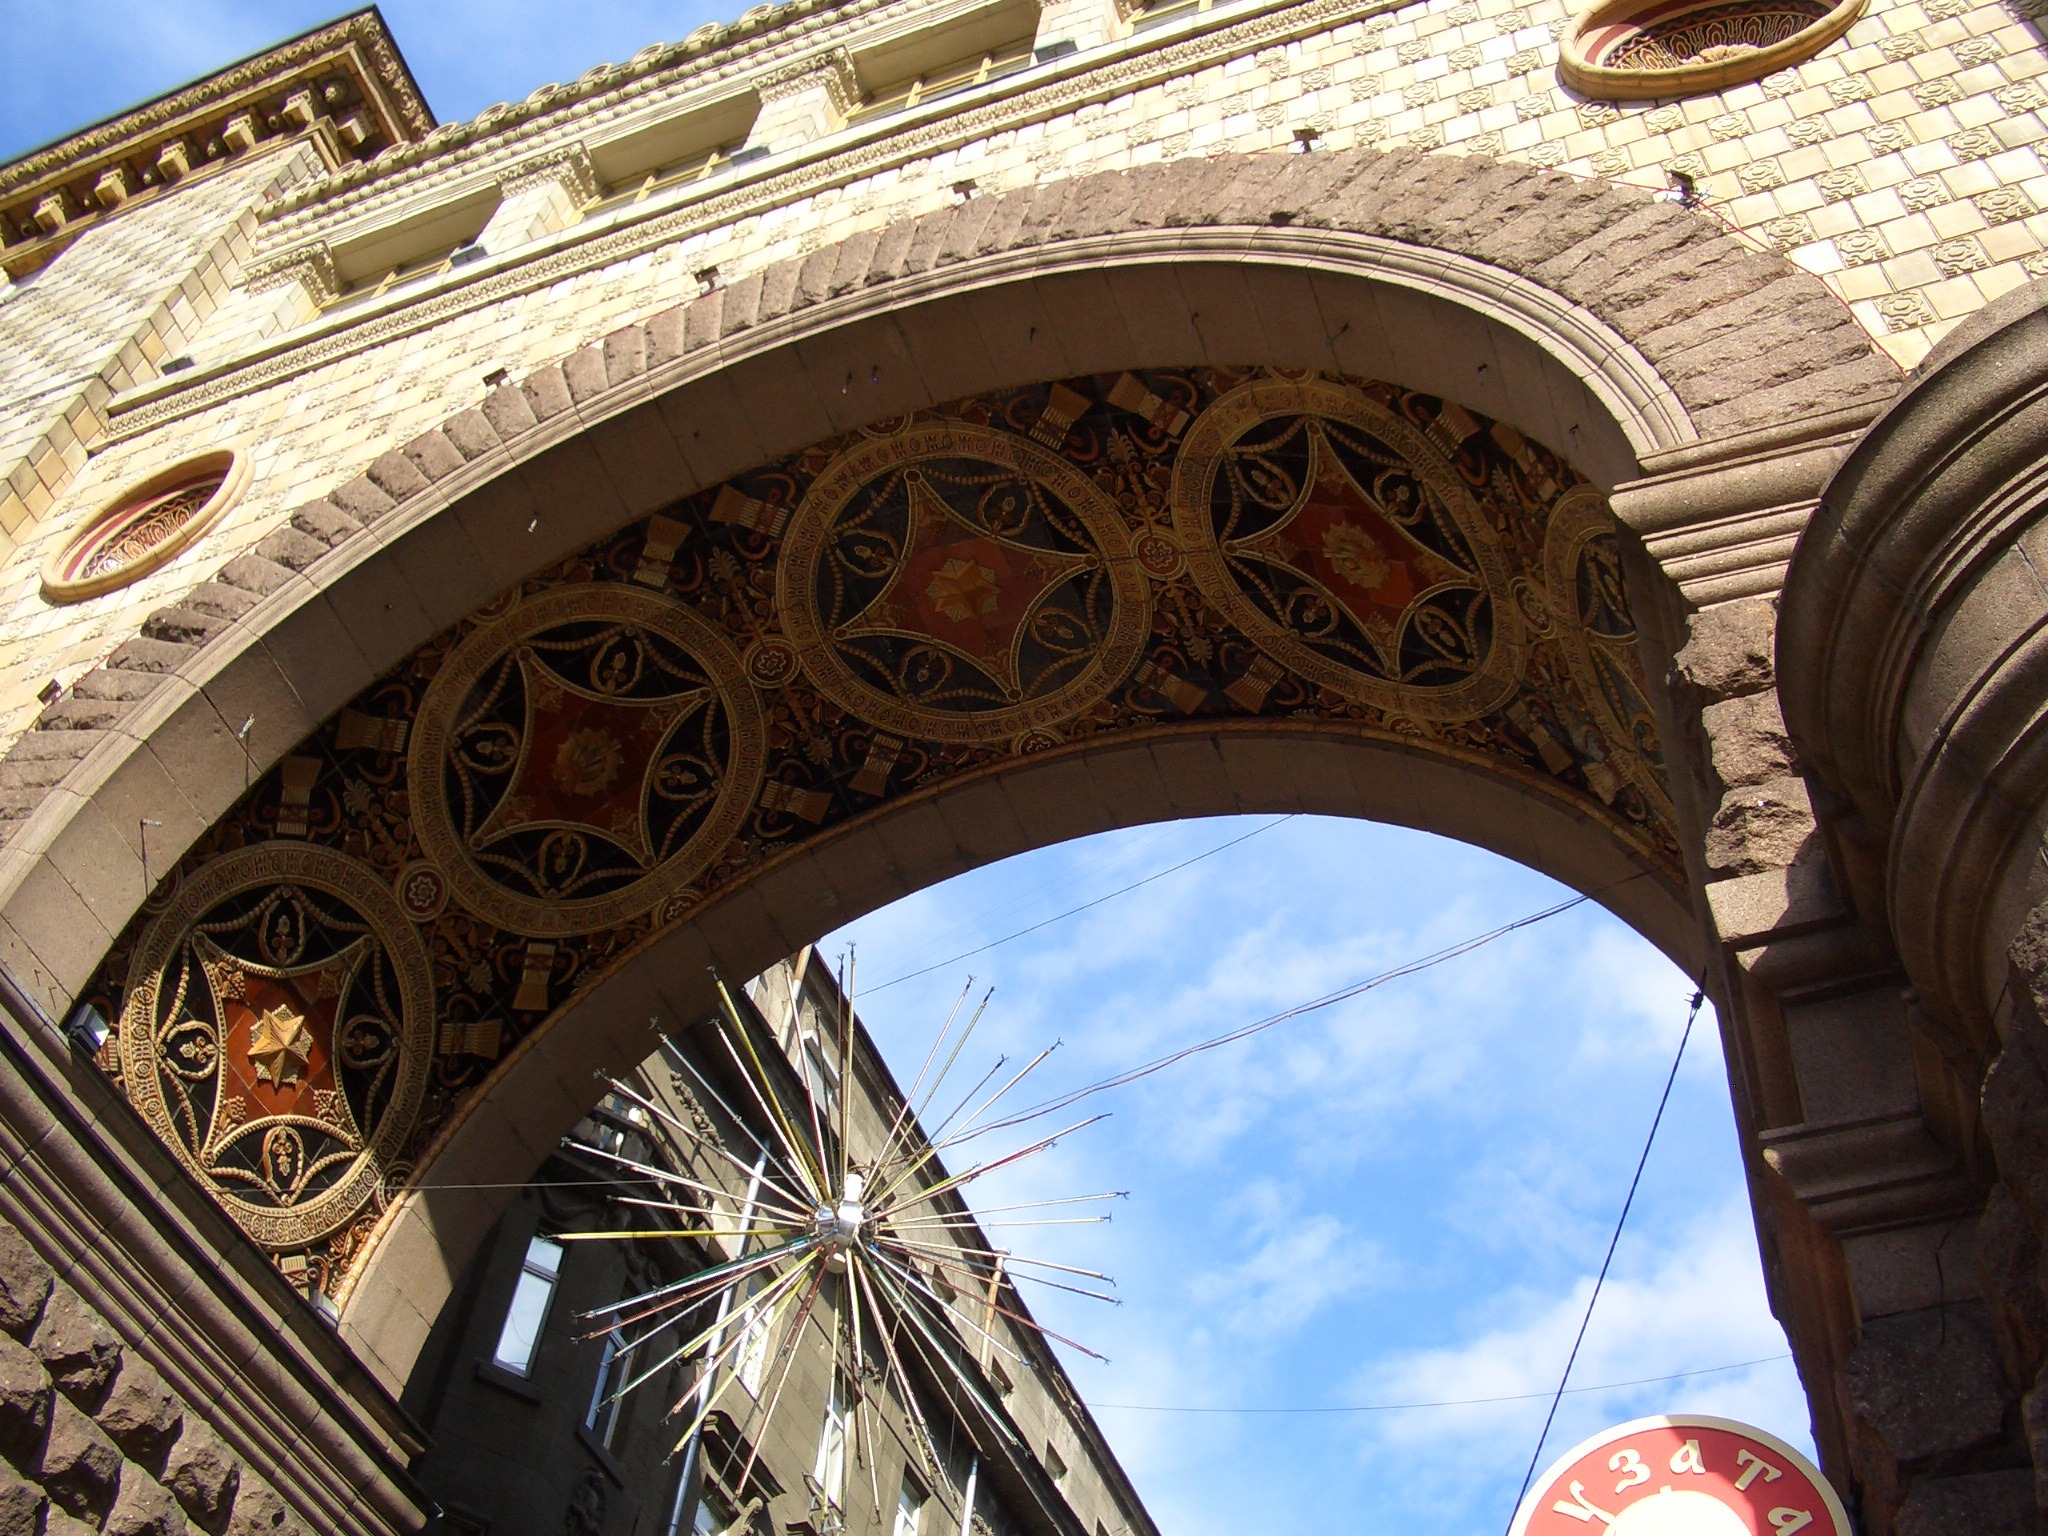
architecture, arch, landmark, facade, cathedral, place, location, kiew, ukraine, dome, ukrainian, ancient history